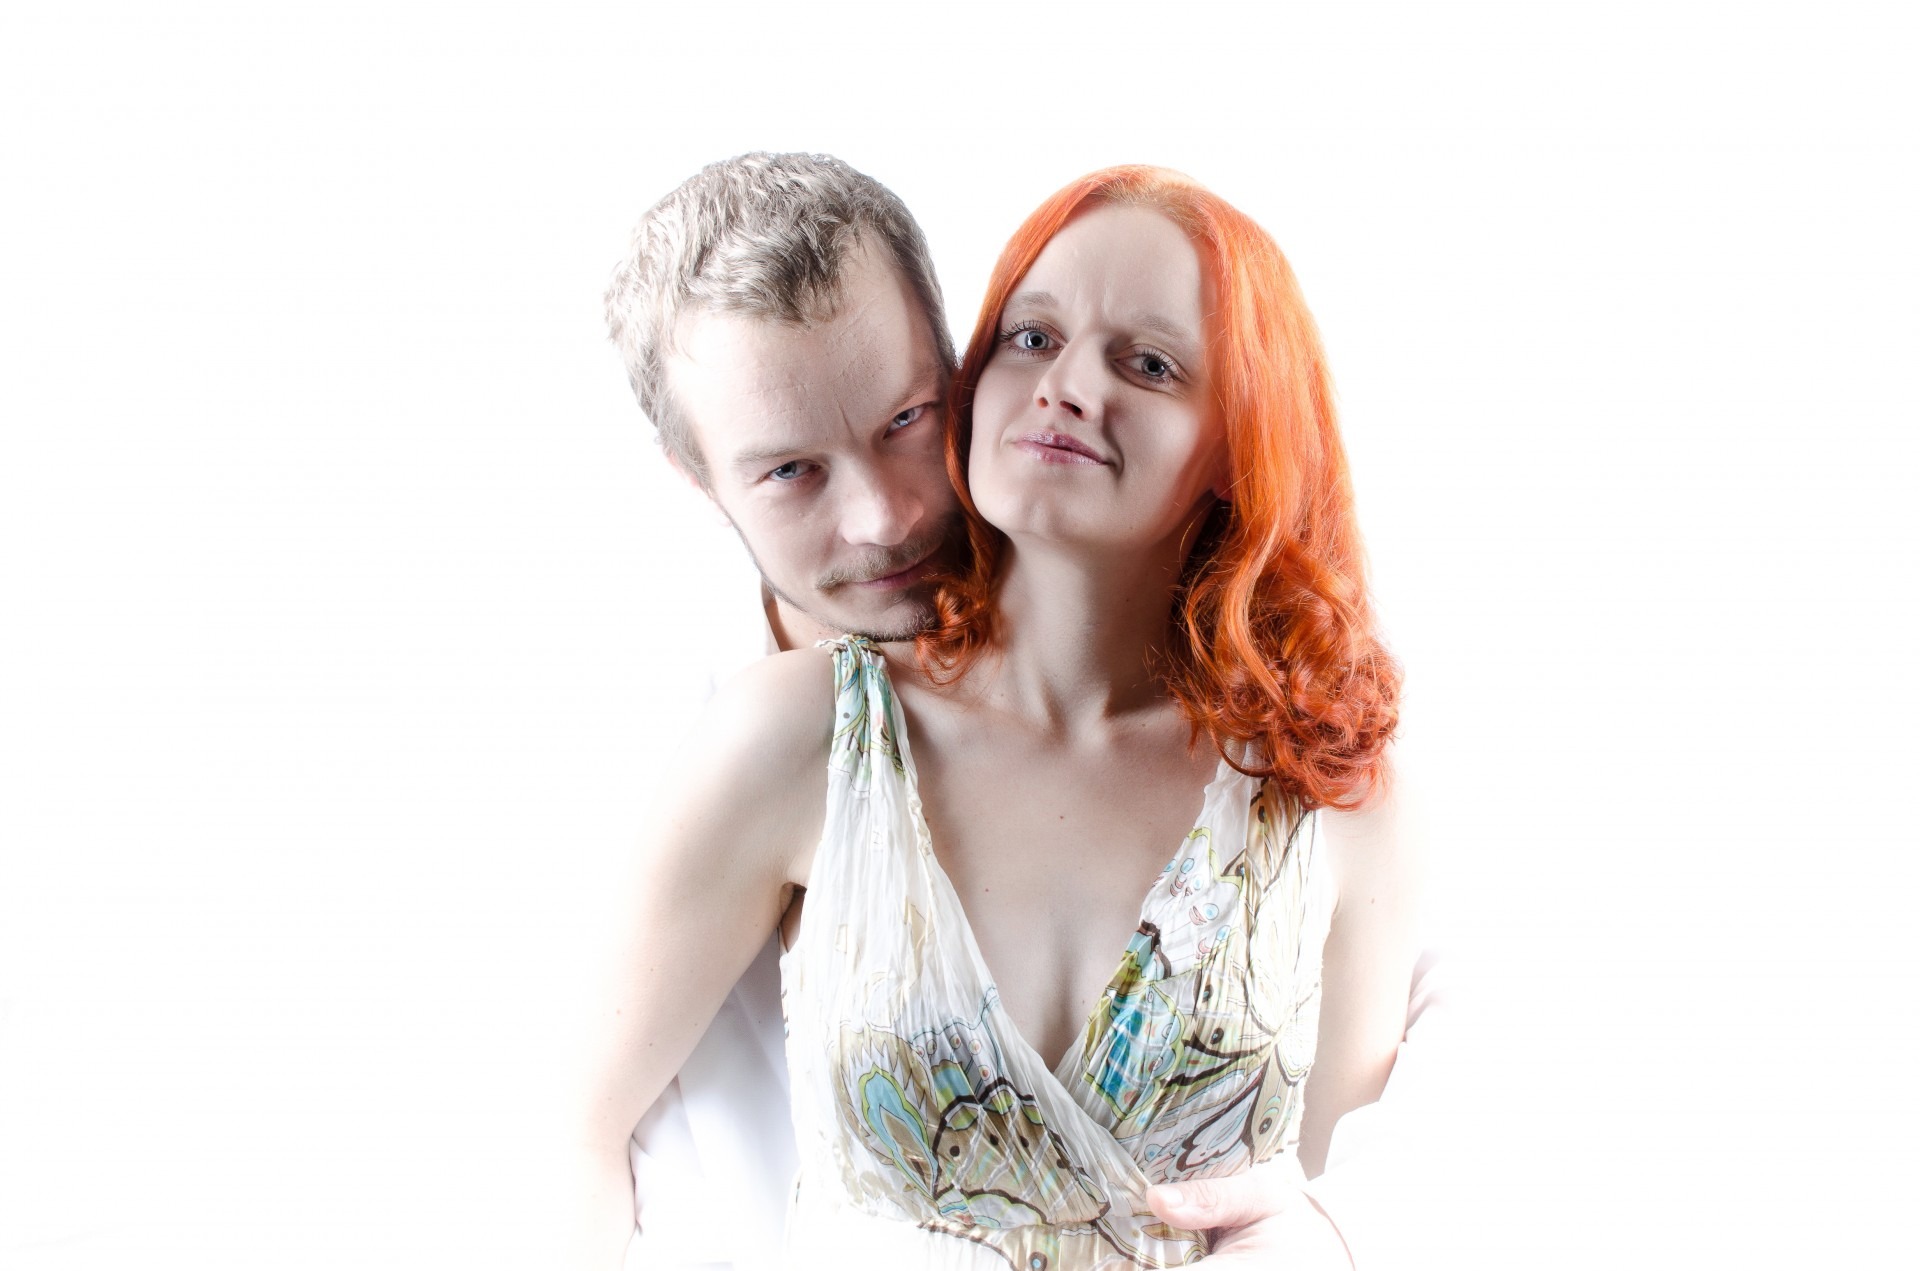
man, person, people, woman, white, photography, isolated, male, female, love, studio, couple, romance, together, thoughtful, bride, hug, background, happiness, relationship, daydreaming, imagination, casual, attractive, content, interaction, excited, photo shoot, amorous, portrait photography